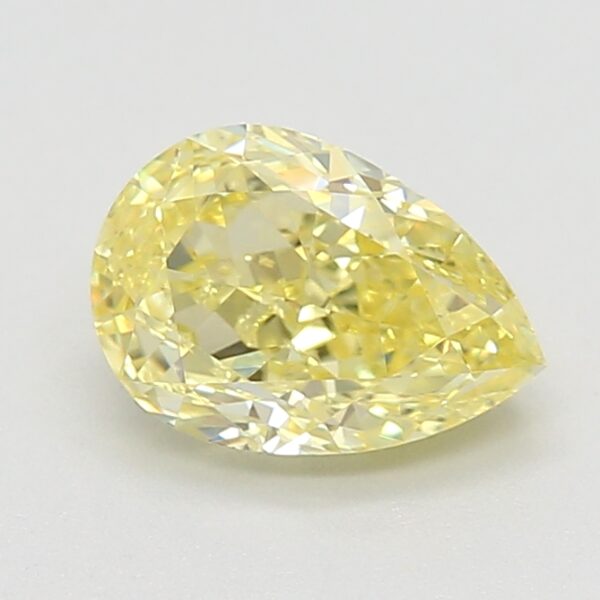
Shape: pear
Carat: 0.75
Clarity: VS2
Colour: FANCY
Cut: EX
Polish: EX
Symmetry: GD
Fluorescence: M
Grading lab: GIA
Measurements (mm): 6.7 x 4.62 x 3.17